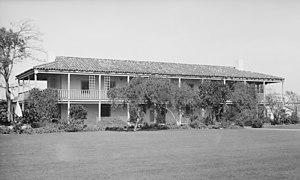
Ceci est la liste des lieux historiques inscrits sur le registre national dans le comté de Los Angeles en Californie.
Liste complète des 135 National Historic Landmarks de Californie.